Inuit culture

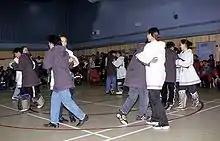
Square Dance from the time of Scottish whalers, which today the Inuit dance in many variations

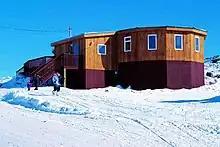
Day Care Centre, (Cape Dorset)

When the Inuit still lived in camps or as nomads, they had no special tomb sites, much less cemeteries. Before burial, the women of the camp washed the body of the deceased and adjusted the hair; on dead women they braided the hair starting at the forehead. Then they wrapped the body in a large blanket of caribou hide or wool and laid it down far out in the tundra, face up. They stacked cairns on top, to protect the body from scavengers. Nevertheless, scattered human bones can be found throughout the tundra, testifying to the work of carnivores.